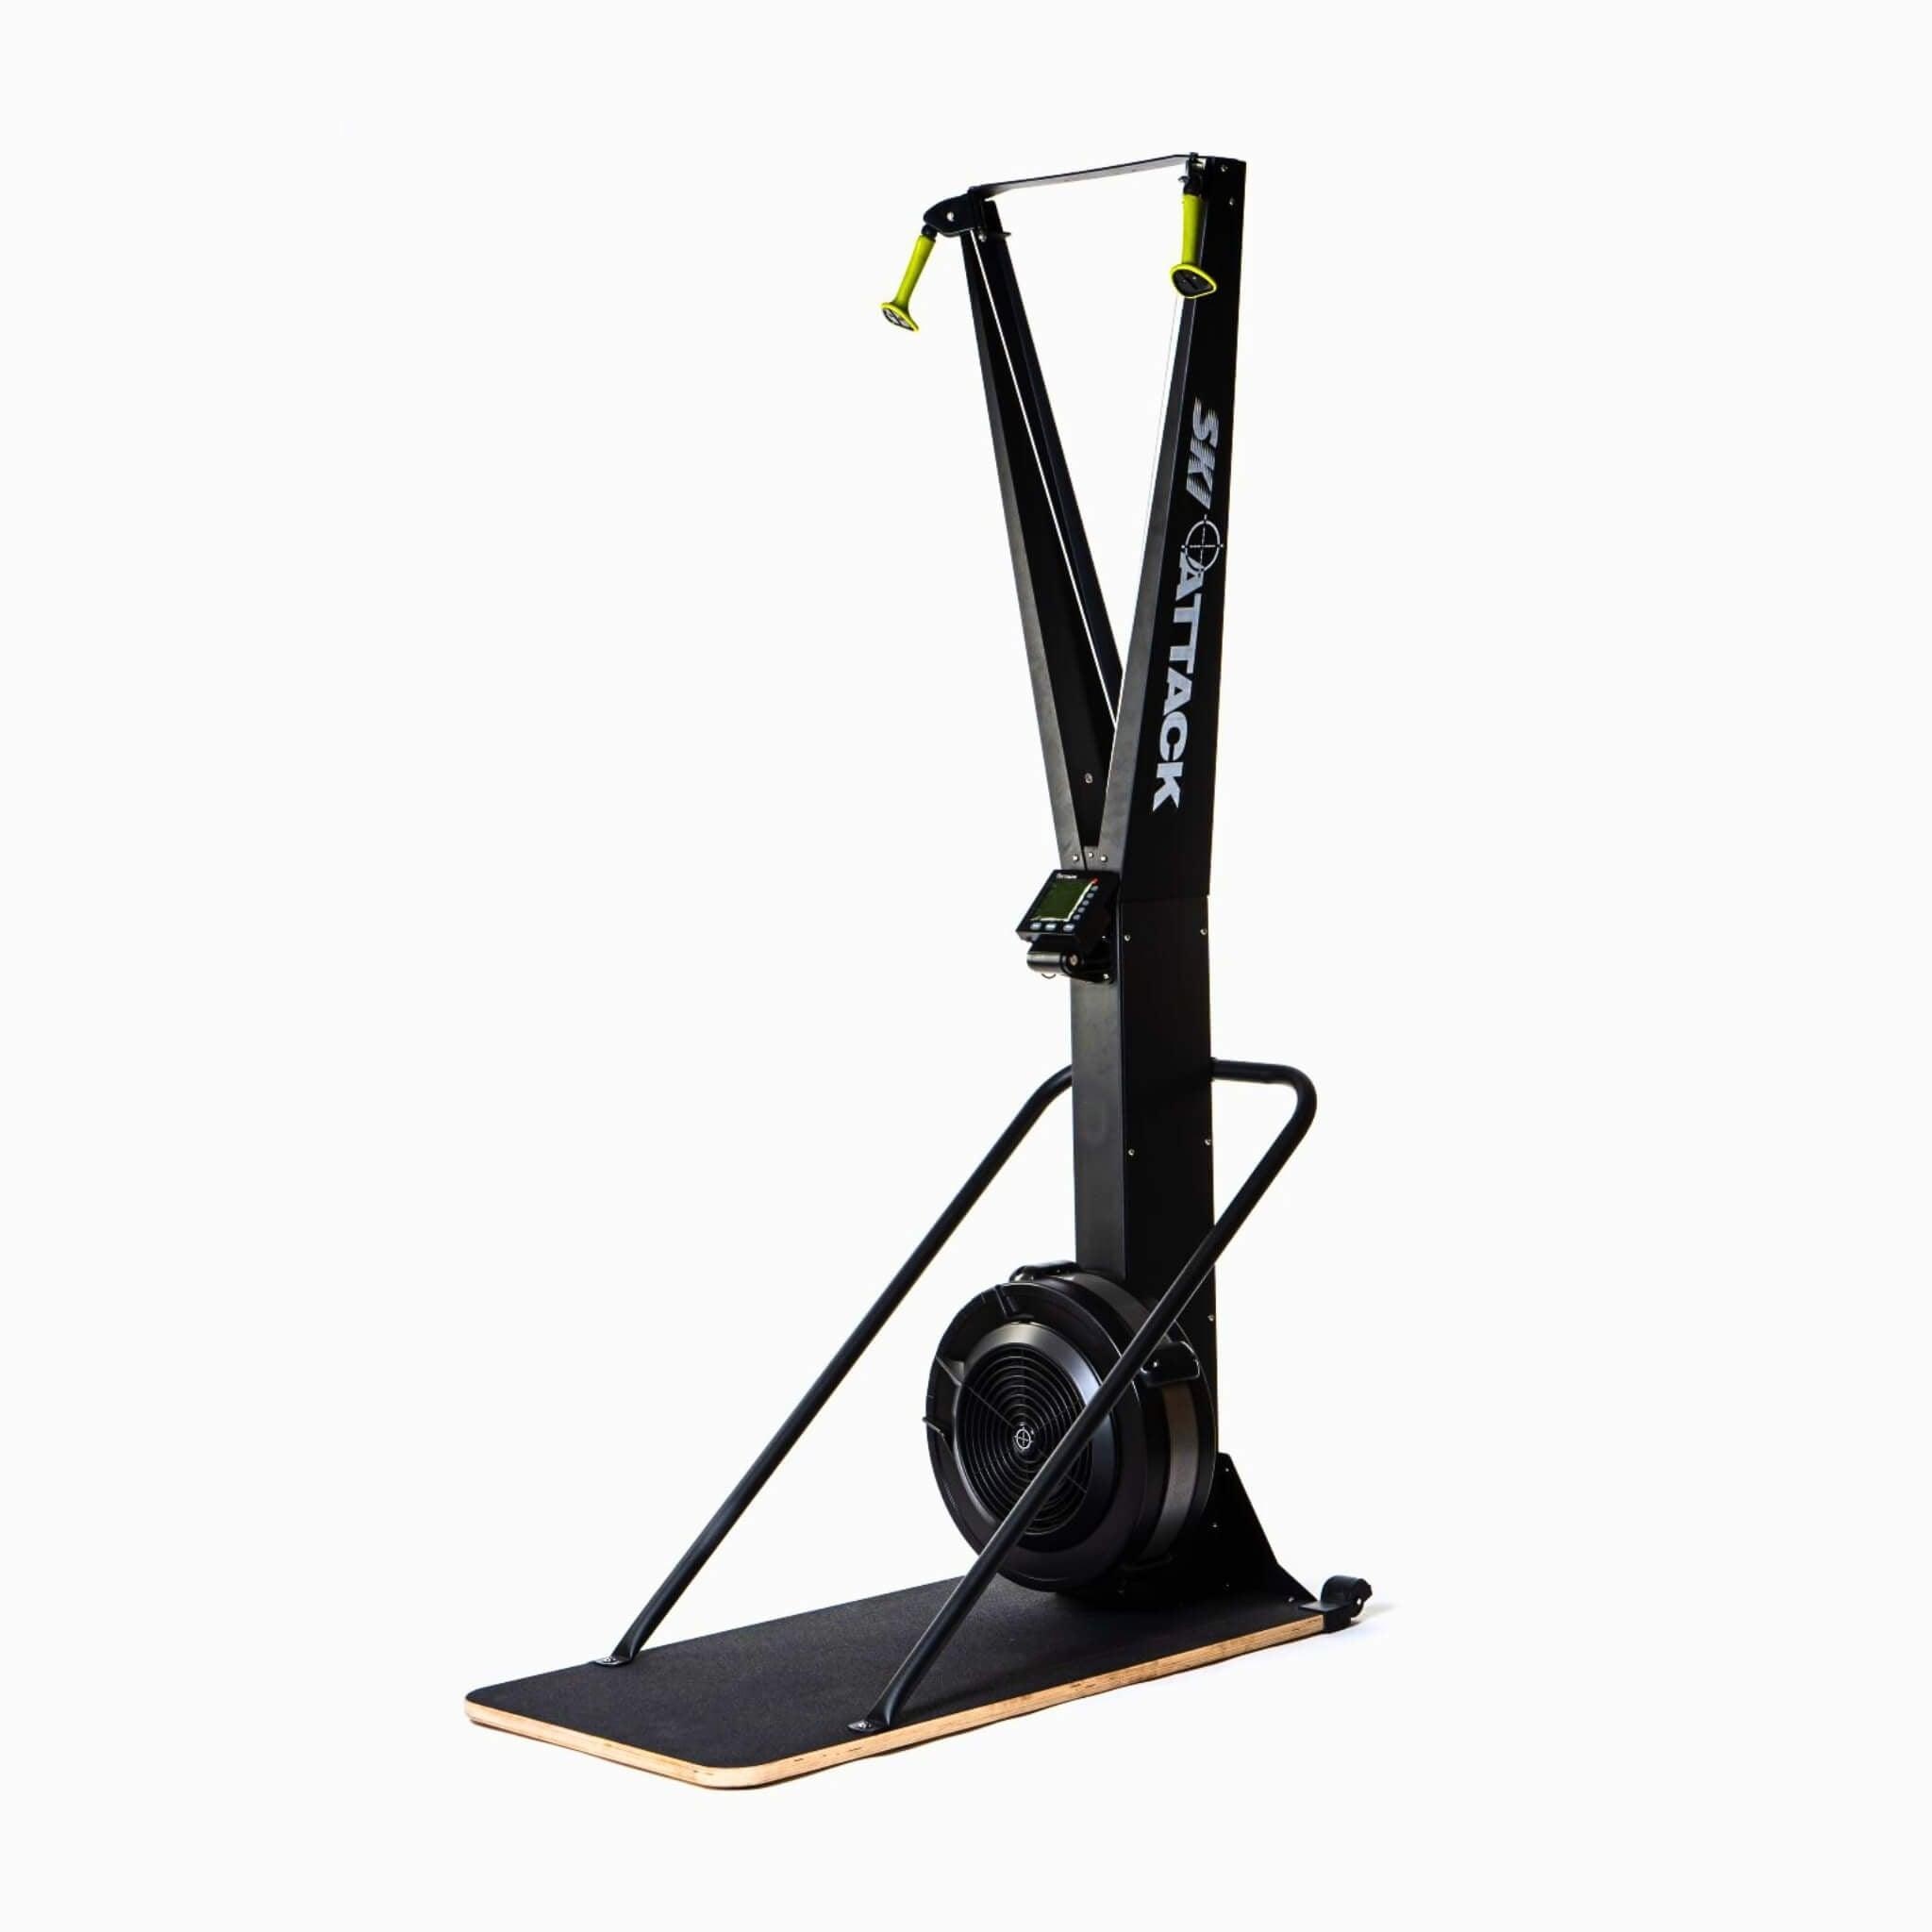
Ski Attack Ski Trainer – Core Strength & Full-Body Workout
Brand: Attack Fitness
Target Your Core Strength and Stability with the Ski Attack Ski Trainer Looking for a full-body workout? The Ski Attack Ski Trainer is the perfect tool for you! It's designed to target your core strength, stability, and control. Key Features and Benefits: Space-Saving Design: The sleek black frame can be easily placed anywhere. Mount it on the wall or use an additional floor stand (sold separately) for freestanding placement. Comprehensive Console Readouts: Track your progress with readouts for watts, calories, distance, speed, time, odometer, RPM, heart rate, and interval training options. Adjust your workout based on detailed performance metrics. Order your Ski Trainer today and experience a full-body workout that enhances your core strength, stability, and overall fitness. Pair it with the Attack Fitness Ski Attack Ski Trainer Floor Stand for optimal use. Specifications: Dimensions: Width: 500mm, Length: 400mm, Height: 2160mm Weight: 21kg Warranty: Frame: 5 years Components and Display: 2 years Upholstery/Rubber: 180 days
Category: Sporting Goods > Fitness & General Exercise Equipment > Cardio > Cardio Machines